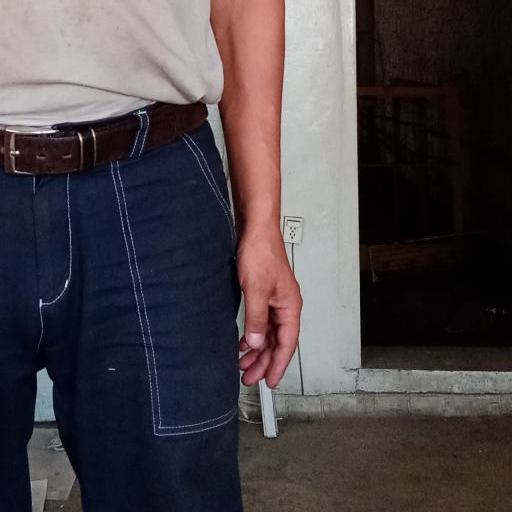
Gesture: no_gesture